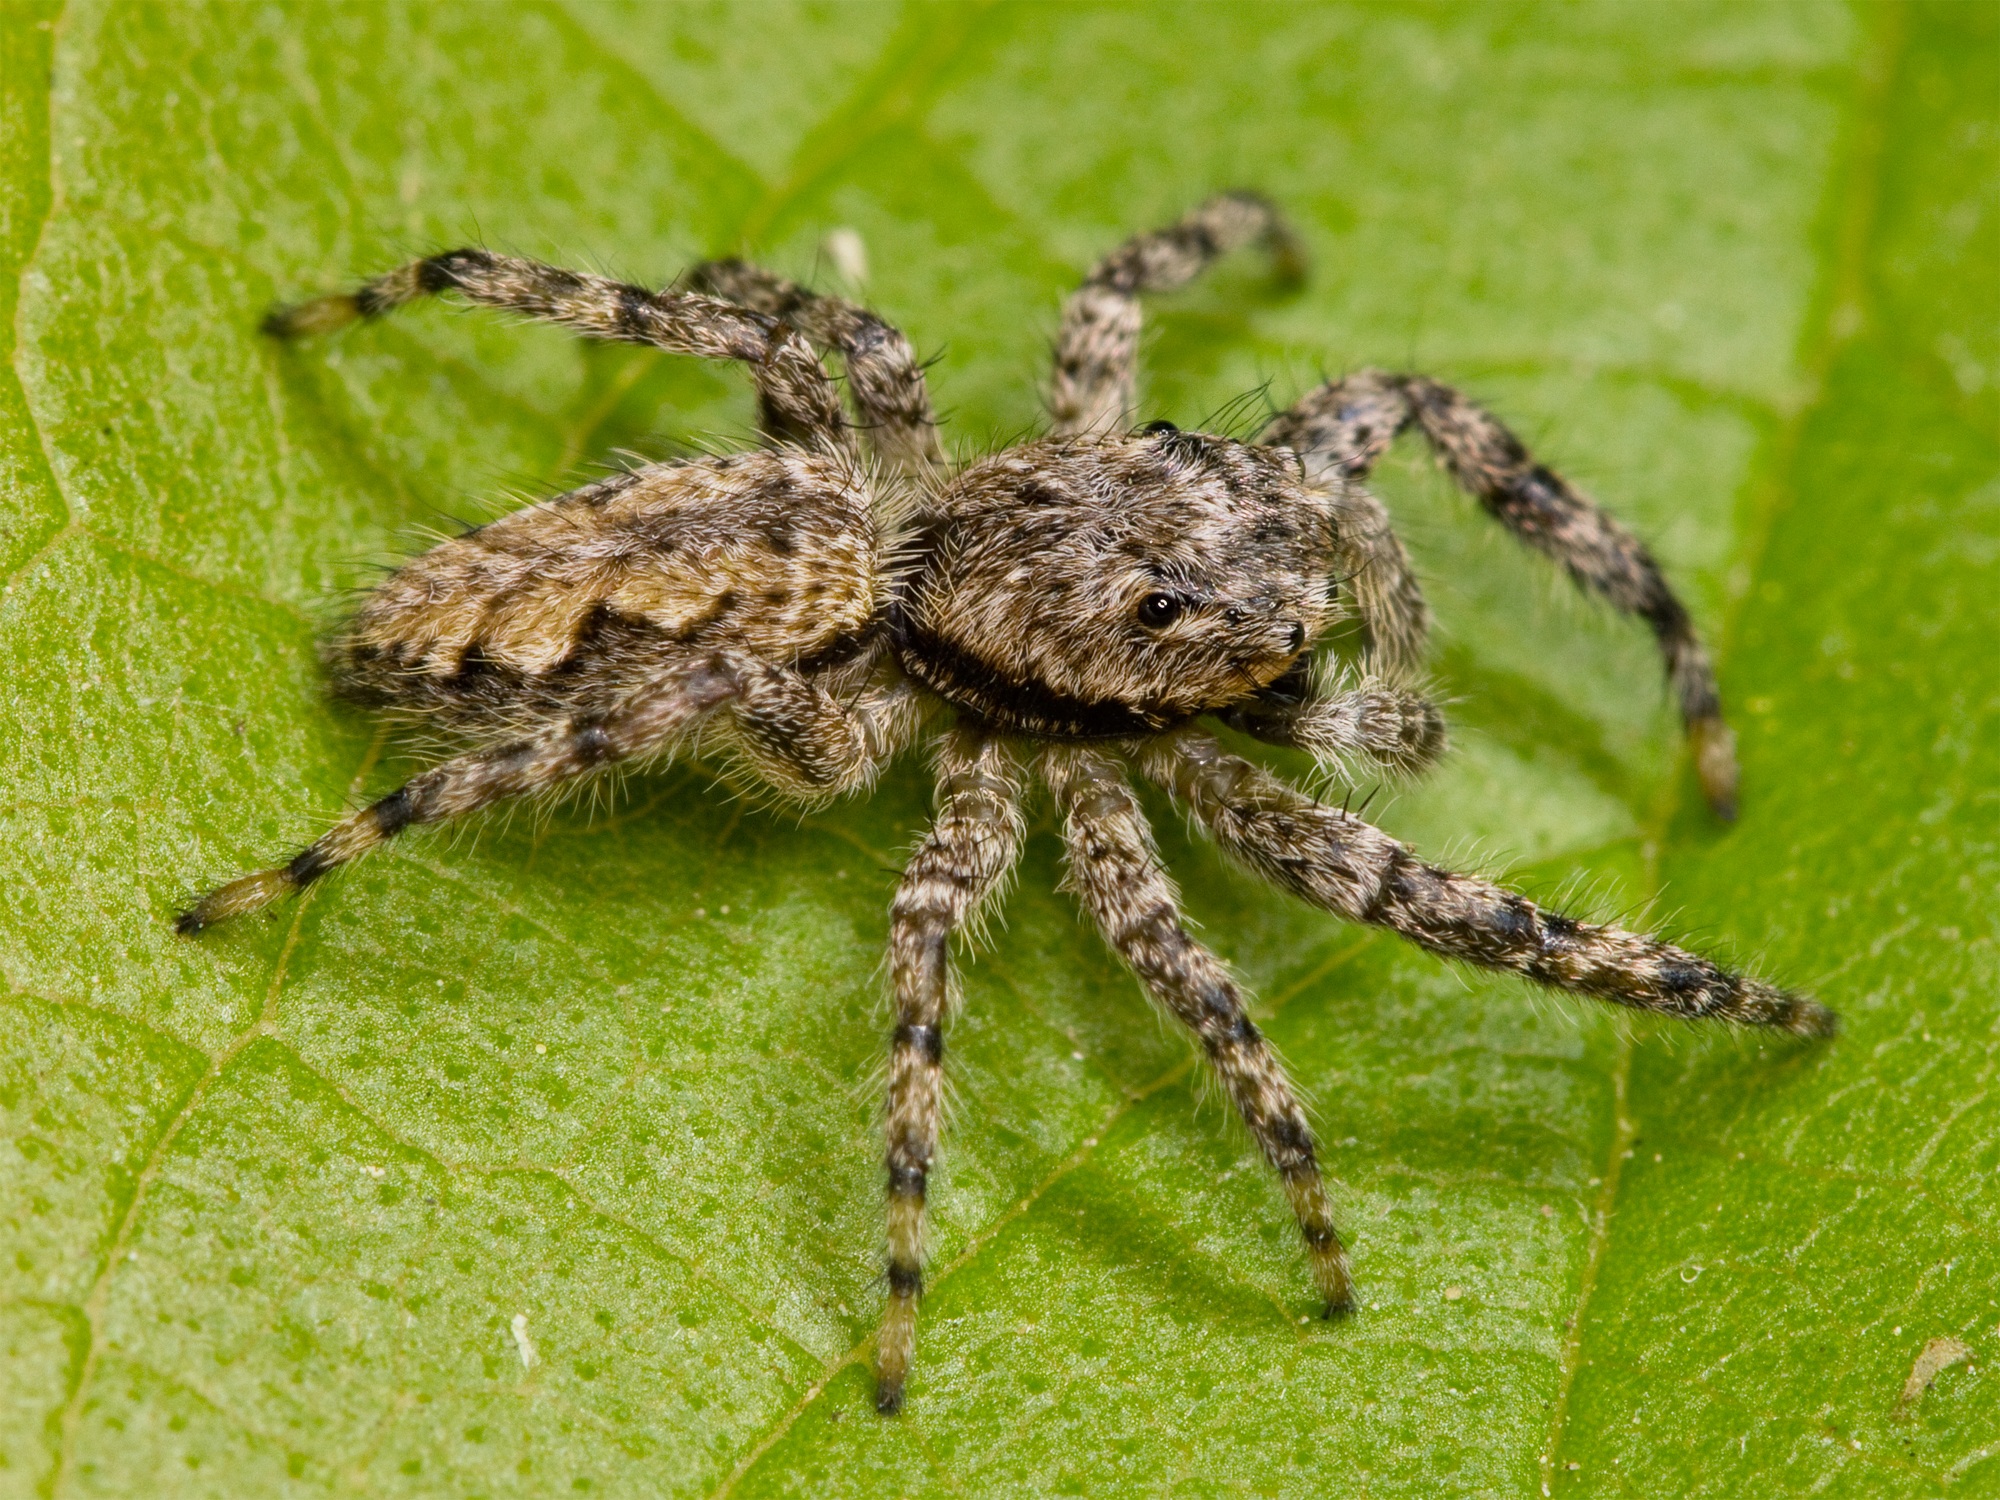
animal, fauna, invertebrate, spider, hairy, arachnid, adult, weevil, macro photography, arthropod, european garden spider, wolf spider, araneus, jumping spider, orb weaver spider